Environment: lab
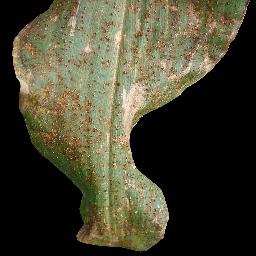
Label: common_rust